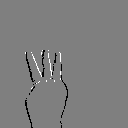
ASL letter: w